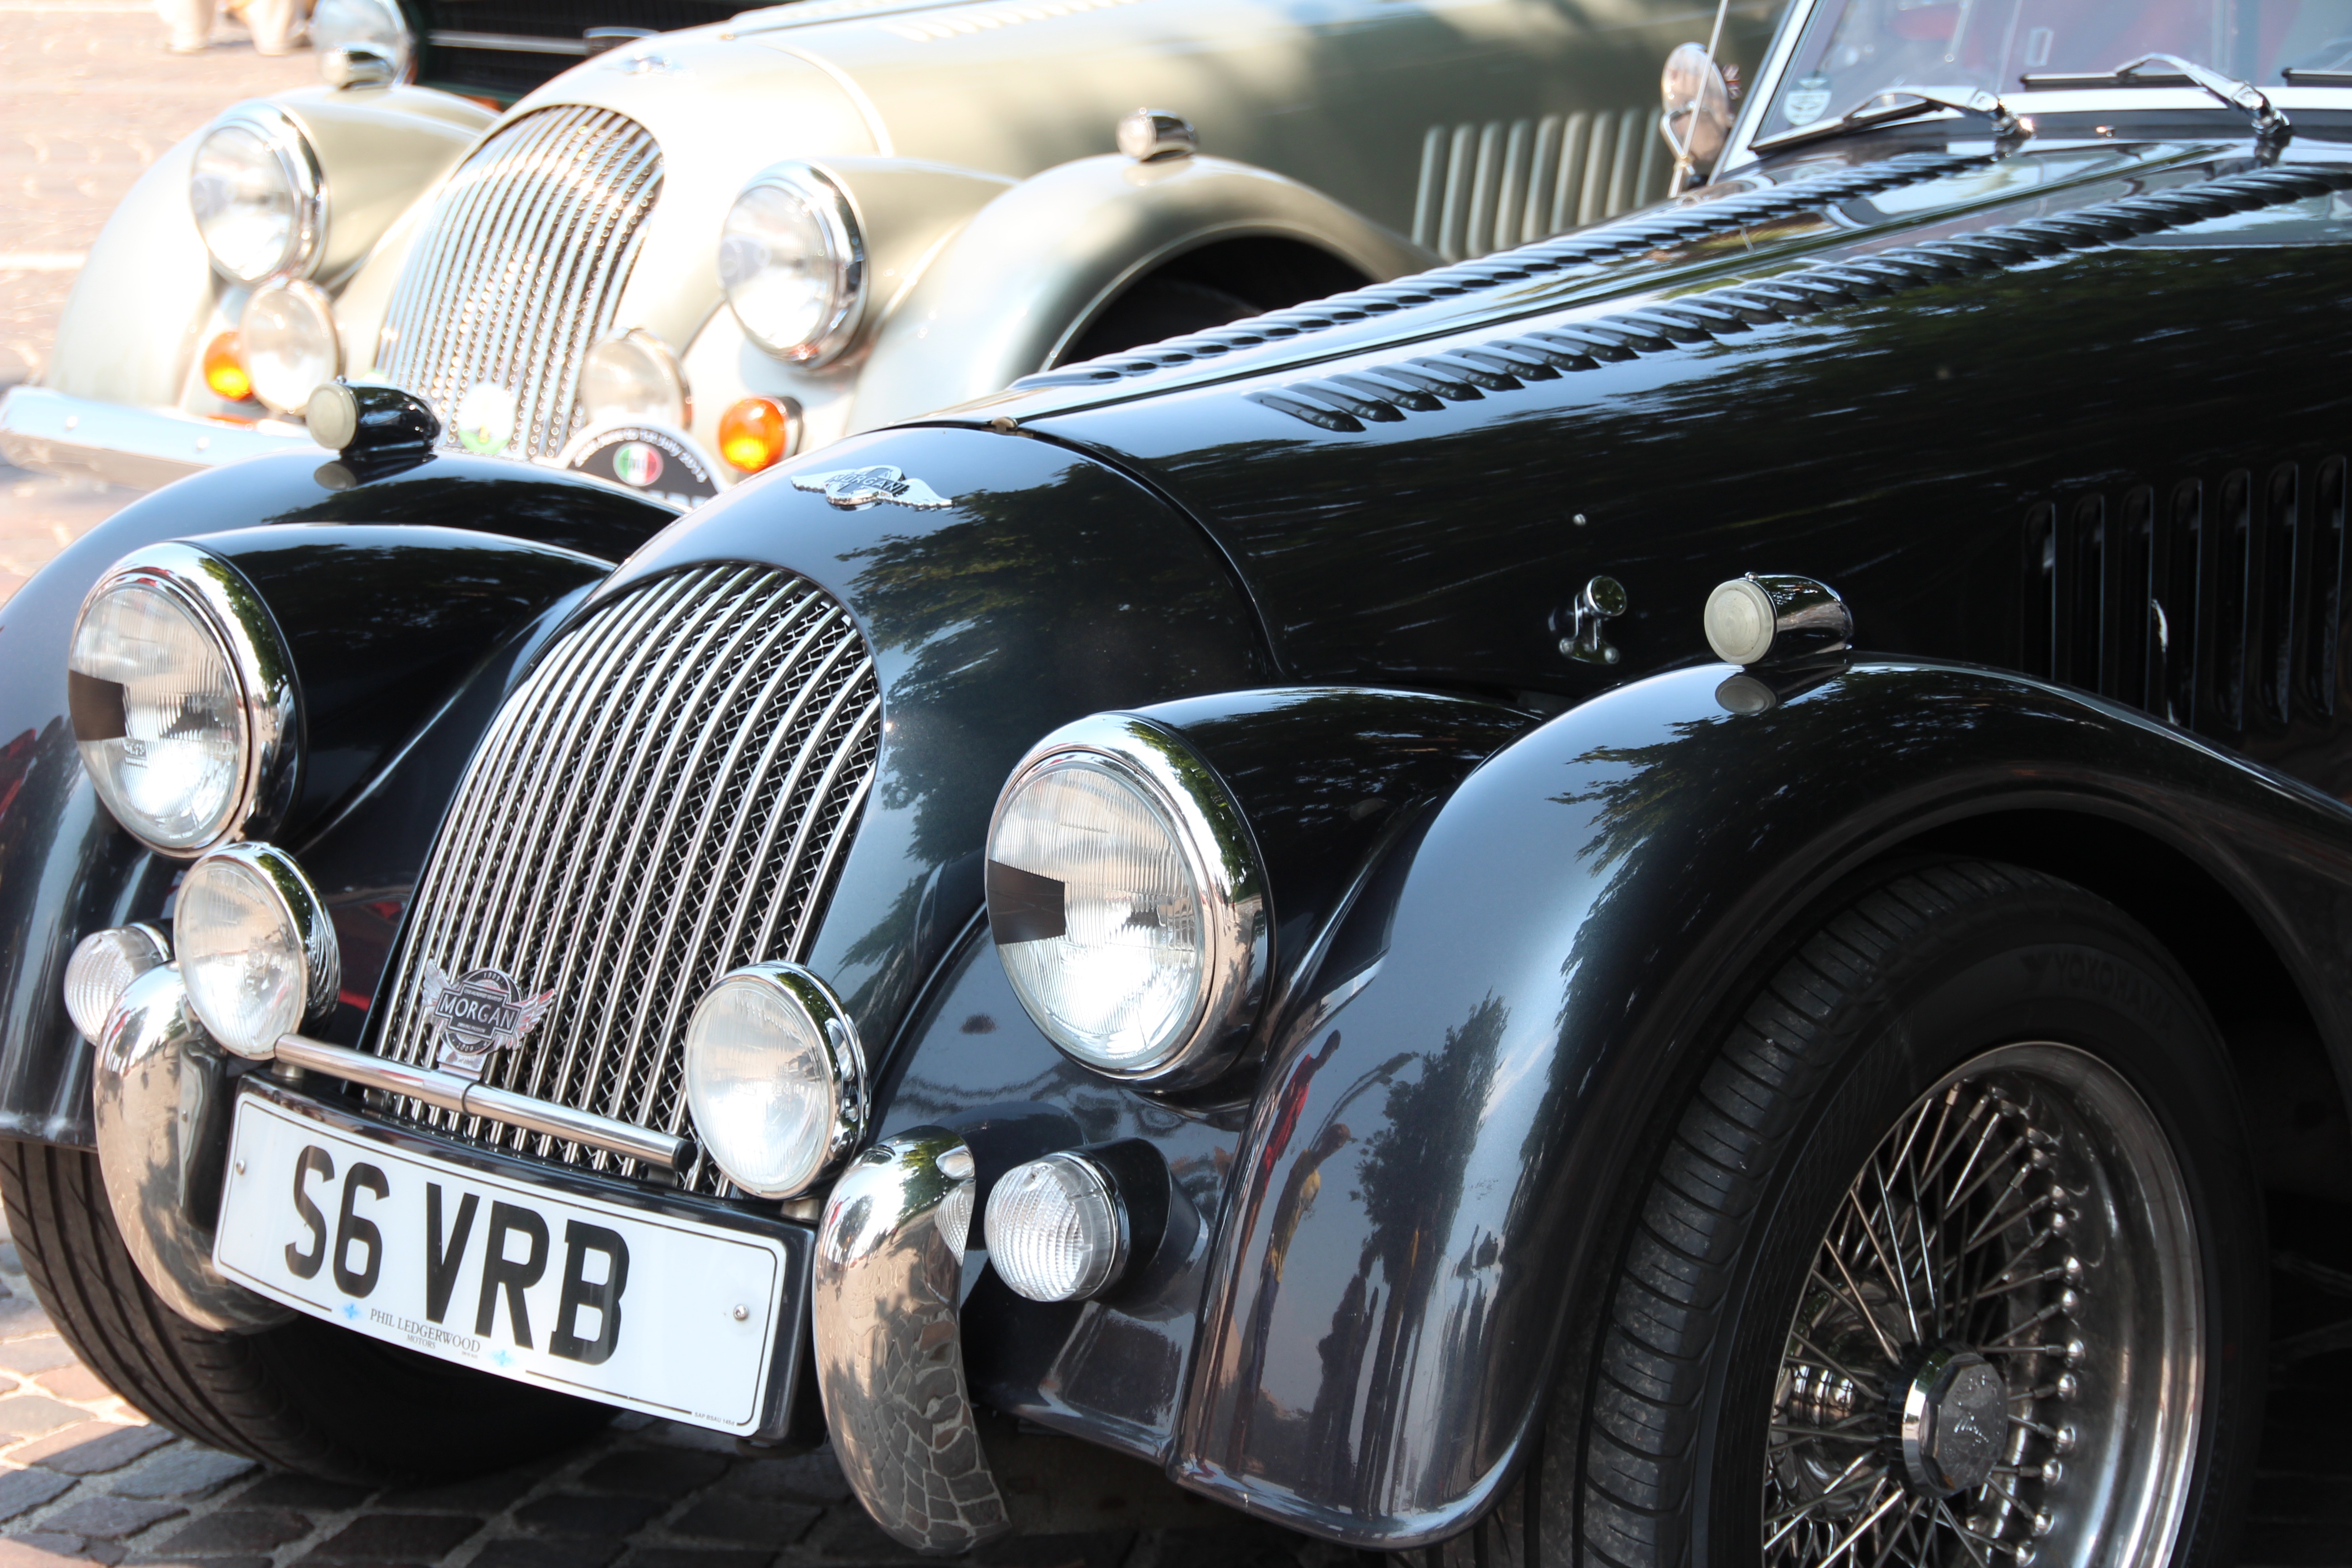
car, vehicle, museum, auto, automotive, sports car, vintage car, supercar, oldtimer, classic, historically, antique car, land vehicle, touring car, automobile make, automotive design, luxury vehicle, morgan plus 8, morgan 4